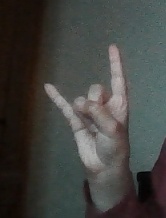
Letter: la